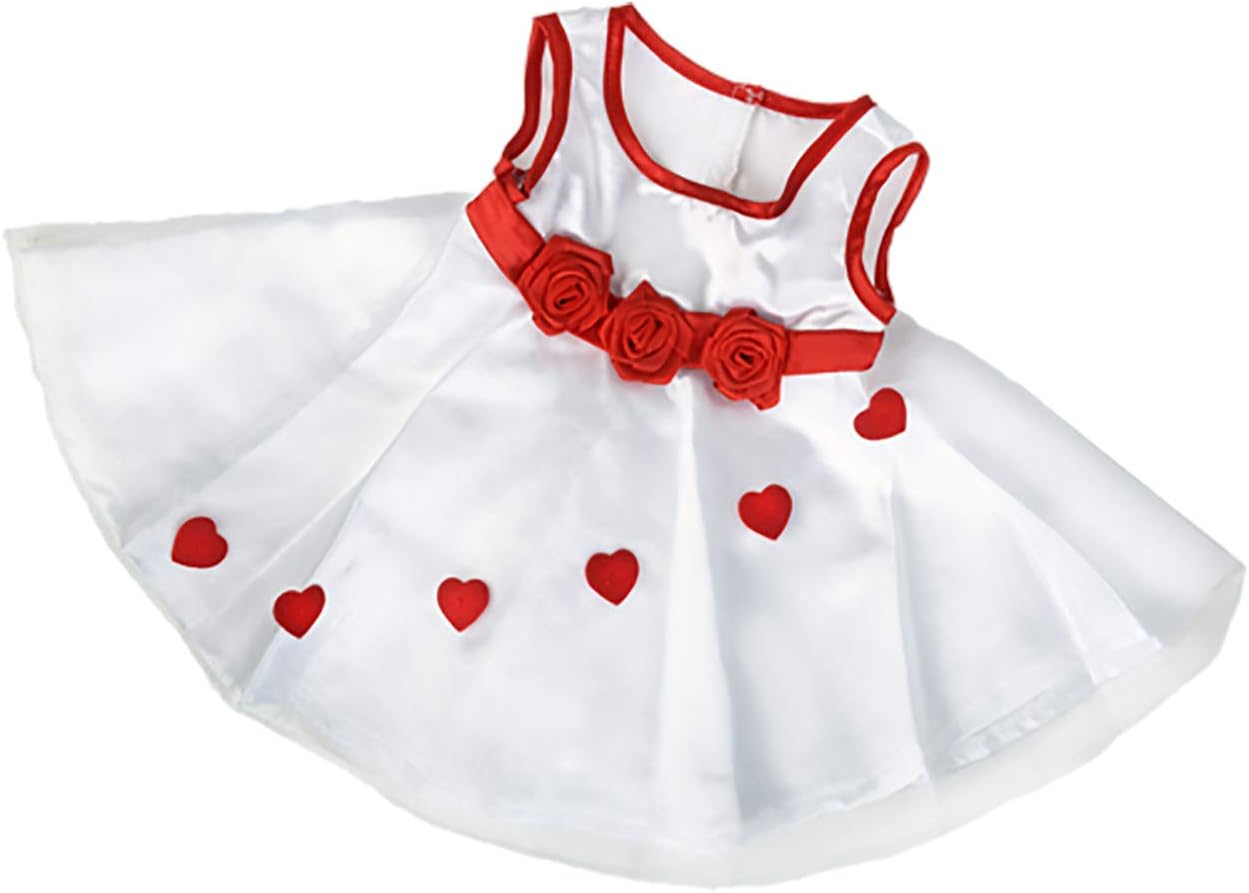
Adorable Hearts Dress (16") Teddy Bear Clothes Outfit Fits Most 14" - 18" Build-a-bear and Make Your Own Stuffed Animals
Category: Toys & Games
Adorable stuffed animal and doll clothes; Fits most 14"-18" Stuffed Animals and Dolls including Build-A-Bear, Vermont Teddy Bear, Animalland, Nanco, Ganz, Bear mill, Teddy Mountain and more.
Features: Adorable White Satin dress w/Red Hearts for your stuffed animal or doll | Match this with a Beary Fun Friend for a great gift idea | Only the softest of fabrics and all items contain the CE Mark and are certified ASTM-F963 safe for worldwide distribution | Fits most 14" - 18" stuffed animals including Build-A-Bear, Vermont Teddy Bear, Animalland, Nanco, Ganz, Bear mill, Teddy Mountain and more